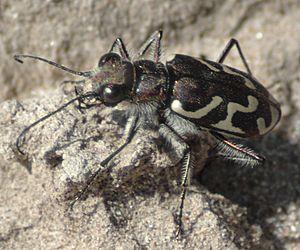
Cicindela est un genre d'insectes coléoptères de la famille des Carabidae. Ces insectes sont également mieux connus sous le nom de cicindèle. Les espèces du genre Cicindela possèdent généralement des couleurs vives et métalliques avec des taches délicates de couleur ivoire ou crème. Les cicindèles sont diversifiées et abondantes à proximité de l'eau et dans des habitats au sol sablonneux. Cependant, certaines espèces préfèrent les sols argileux.